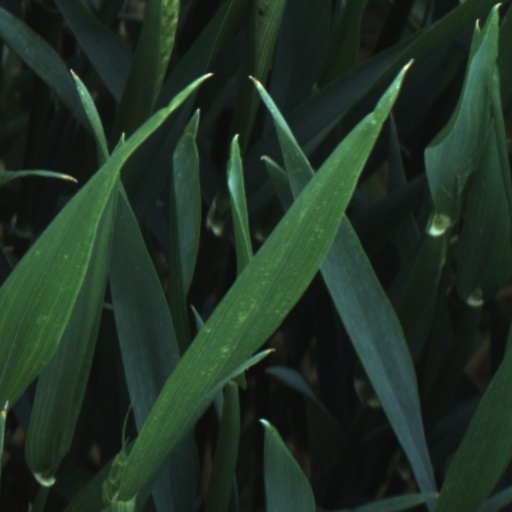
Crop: wheat